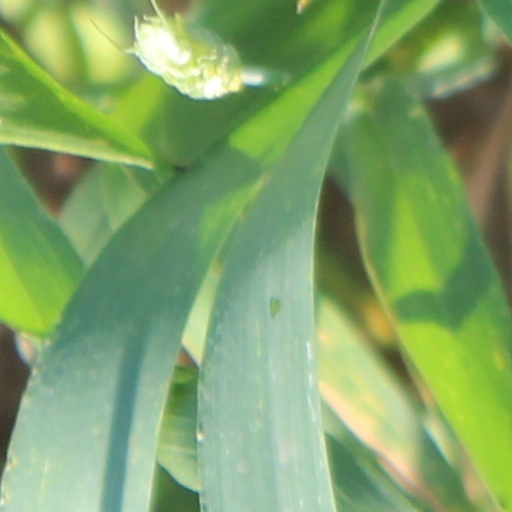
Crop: wheat